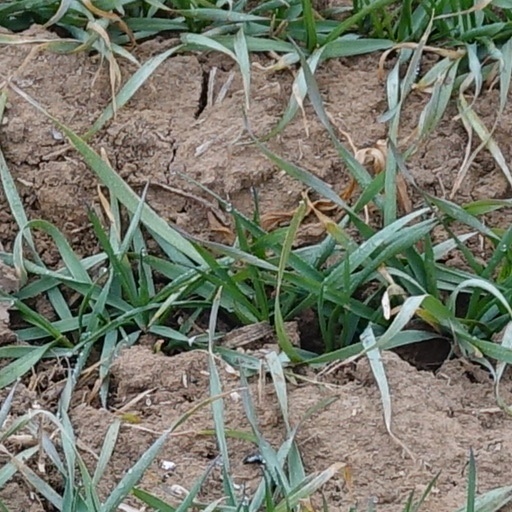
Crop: wheat